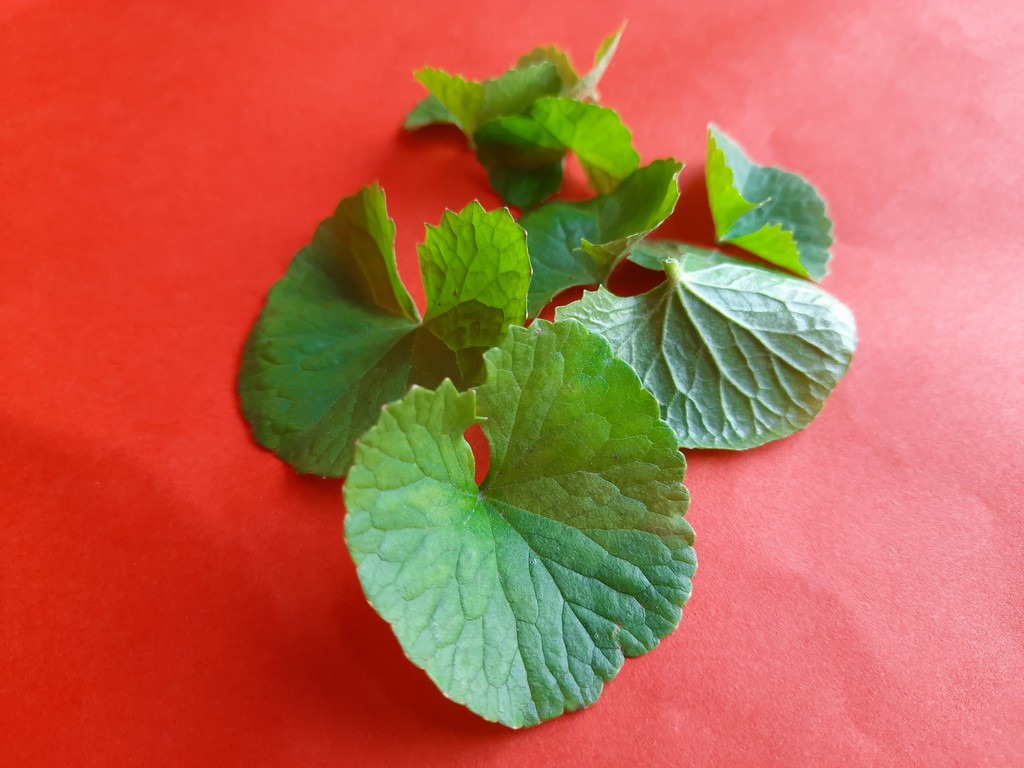
Label: Healthy